Port of Goole

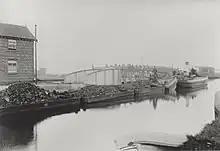
Tom Pudding train at Goole 1882

Whilst the location of Goole as a settlement has been around since Anglo-Saxon times, the land surrounding the area of Goole was marshy, and only drained when King Charles I granted Cornelius Vermuyden the right to drain the land and divert the River Don into the Ouse, rather than the Trent. The River Don had hitherto drained eastwards directly into the Trent at Adlingfleet. Prior to the diversion of the River Don (which became known as the Dutch River), and the opening of the Aire and Calder Navigation, Goole itself was a tiny hamlet, on the south bank of the River Ouse. In 1821, five years before the port was opened, the population of Goole was listed as 450; by 1831, it had increased threefold to 1,671. By 1901, the town had grown to 4,549 residents. The port was completed and opened in July 1826, but Goole itself was not recognised legally as a port town until 1828. However, the effect of the township's creation led to it being a point of reference locally. When land was advertised for sale in local newspapers, hamlets in the area were always advertised as being "near Howden..", this changed to being "near Goole."